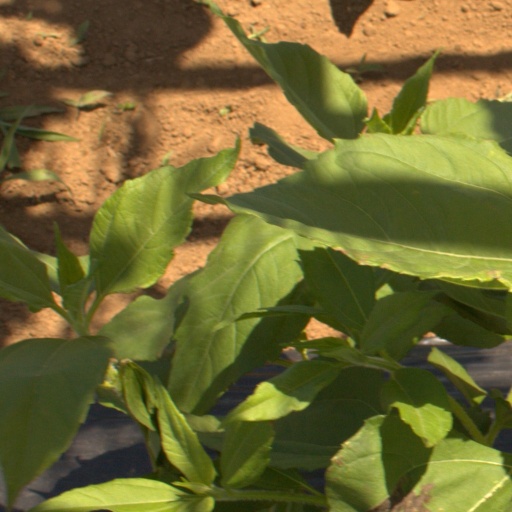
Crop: Jerusalem artichoke